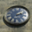
Label: clock